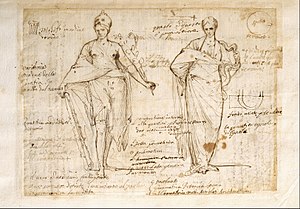
Fornuft
Allegoriske figurer for fornuft og visdom i Pietro Testas streg fra 1630.
Fornuft er evnen til bevidst at få mening ud af ting, anvende logik, etablere og verificere fakta, og ændre eller retfærdiggøre praksis, institutioner og overbevisning baseret på ny eller eksisterende information. Det er tæt associeret med karakteristiske menneskelige aktiviteter såsom filosofi, videnskab, sprog, matematik og kunst og betragtes normalt som værende et af den menneskelige naturs definitive egenskaber.